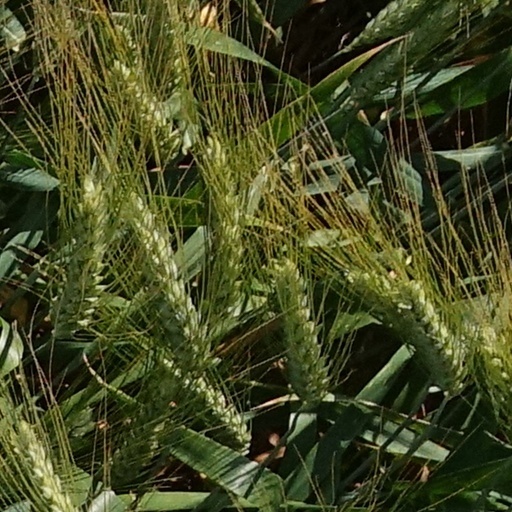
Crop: wheat